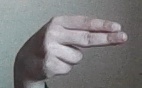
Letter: ain